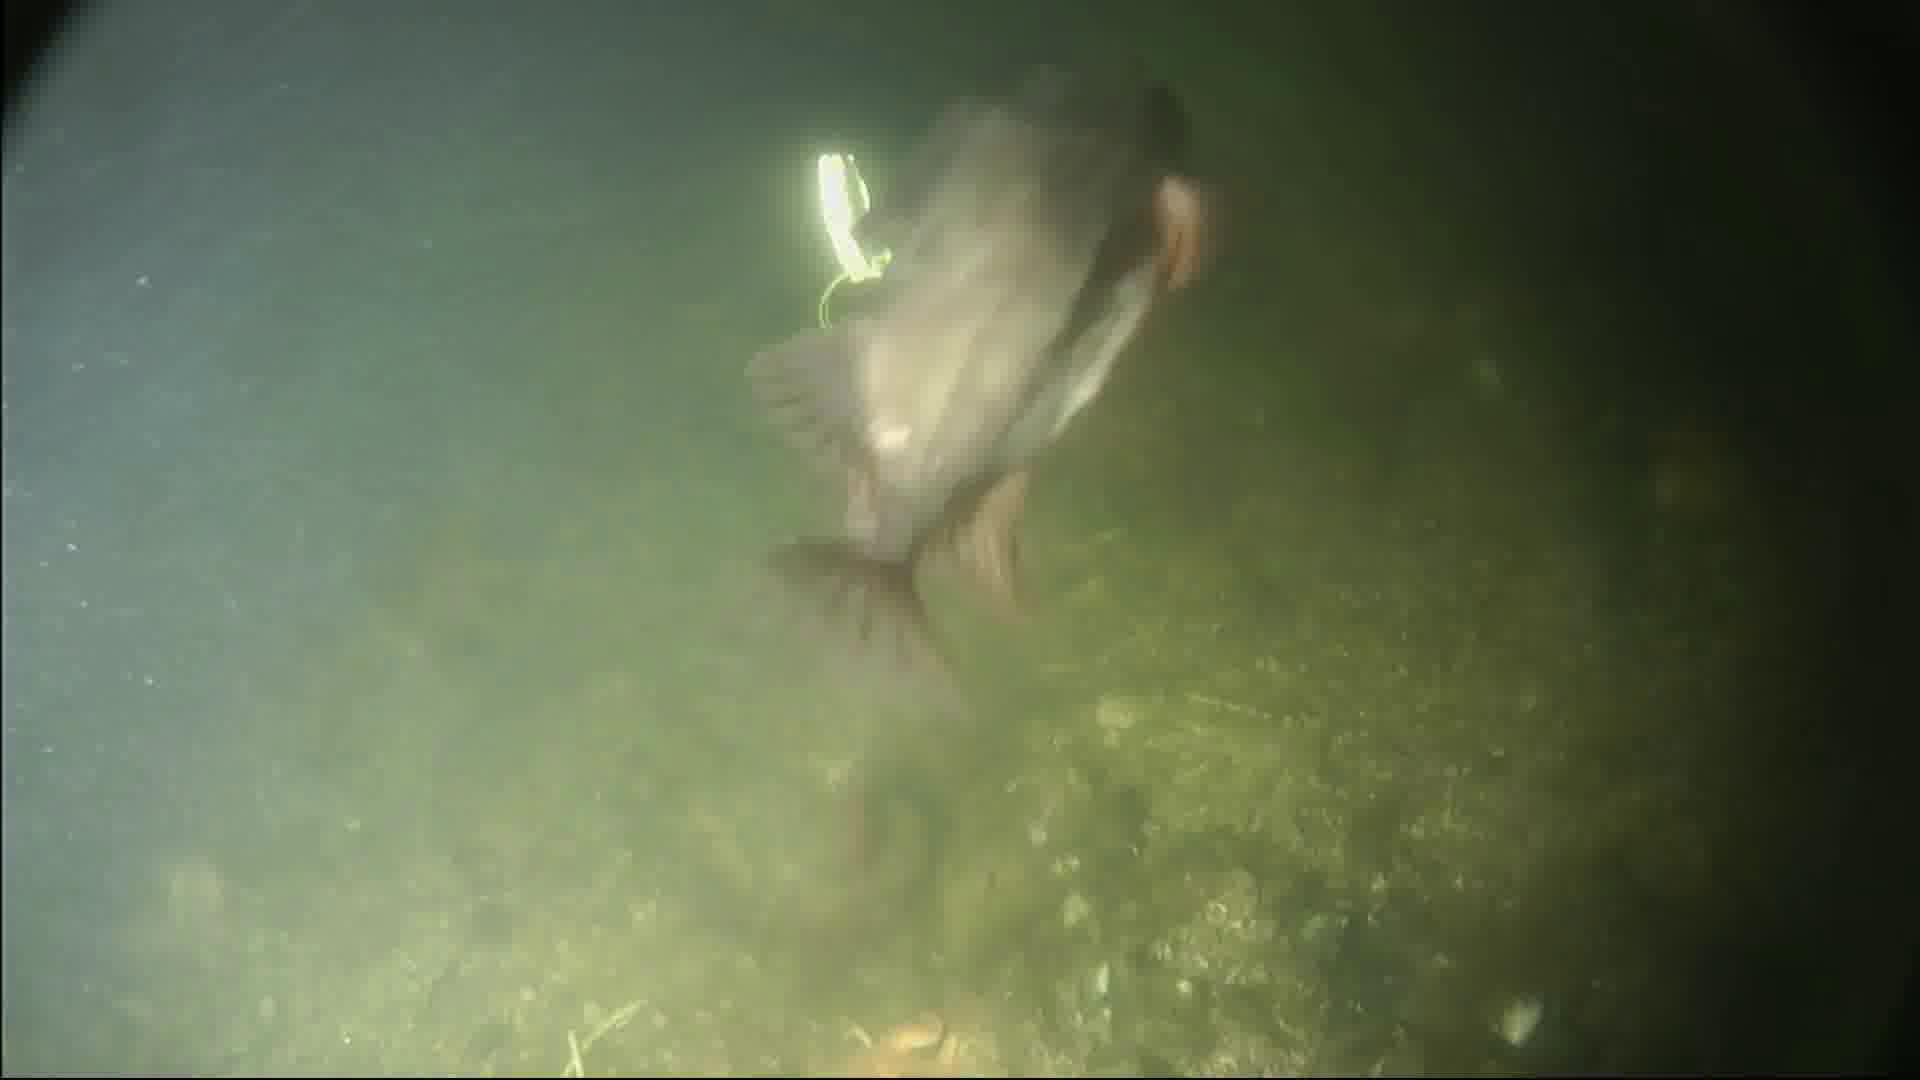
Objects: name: fish
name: starfish
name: crab